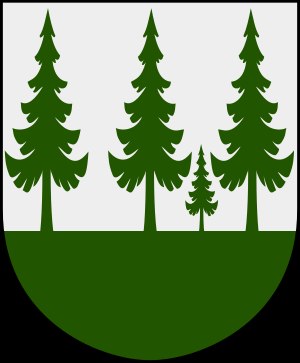
Nora (Sverige)
Noras byvåben
Nora er en svensk by beliggende i landskapet Västmanland i Örebro län. Den er administrationsby for Nora kommune og i 2010 havde byen 6.526 indbyggere.